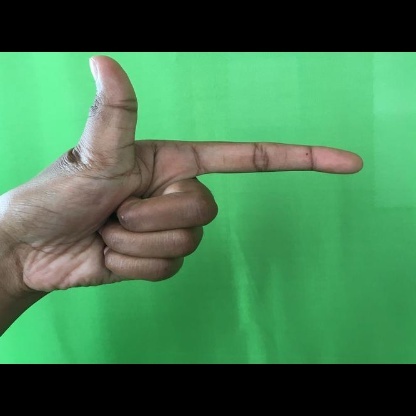
Mudra: Chandrakala